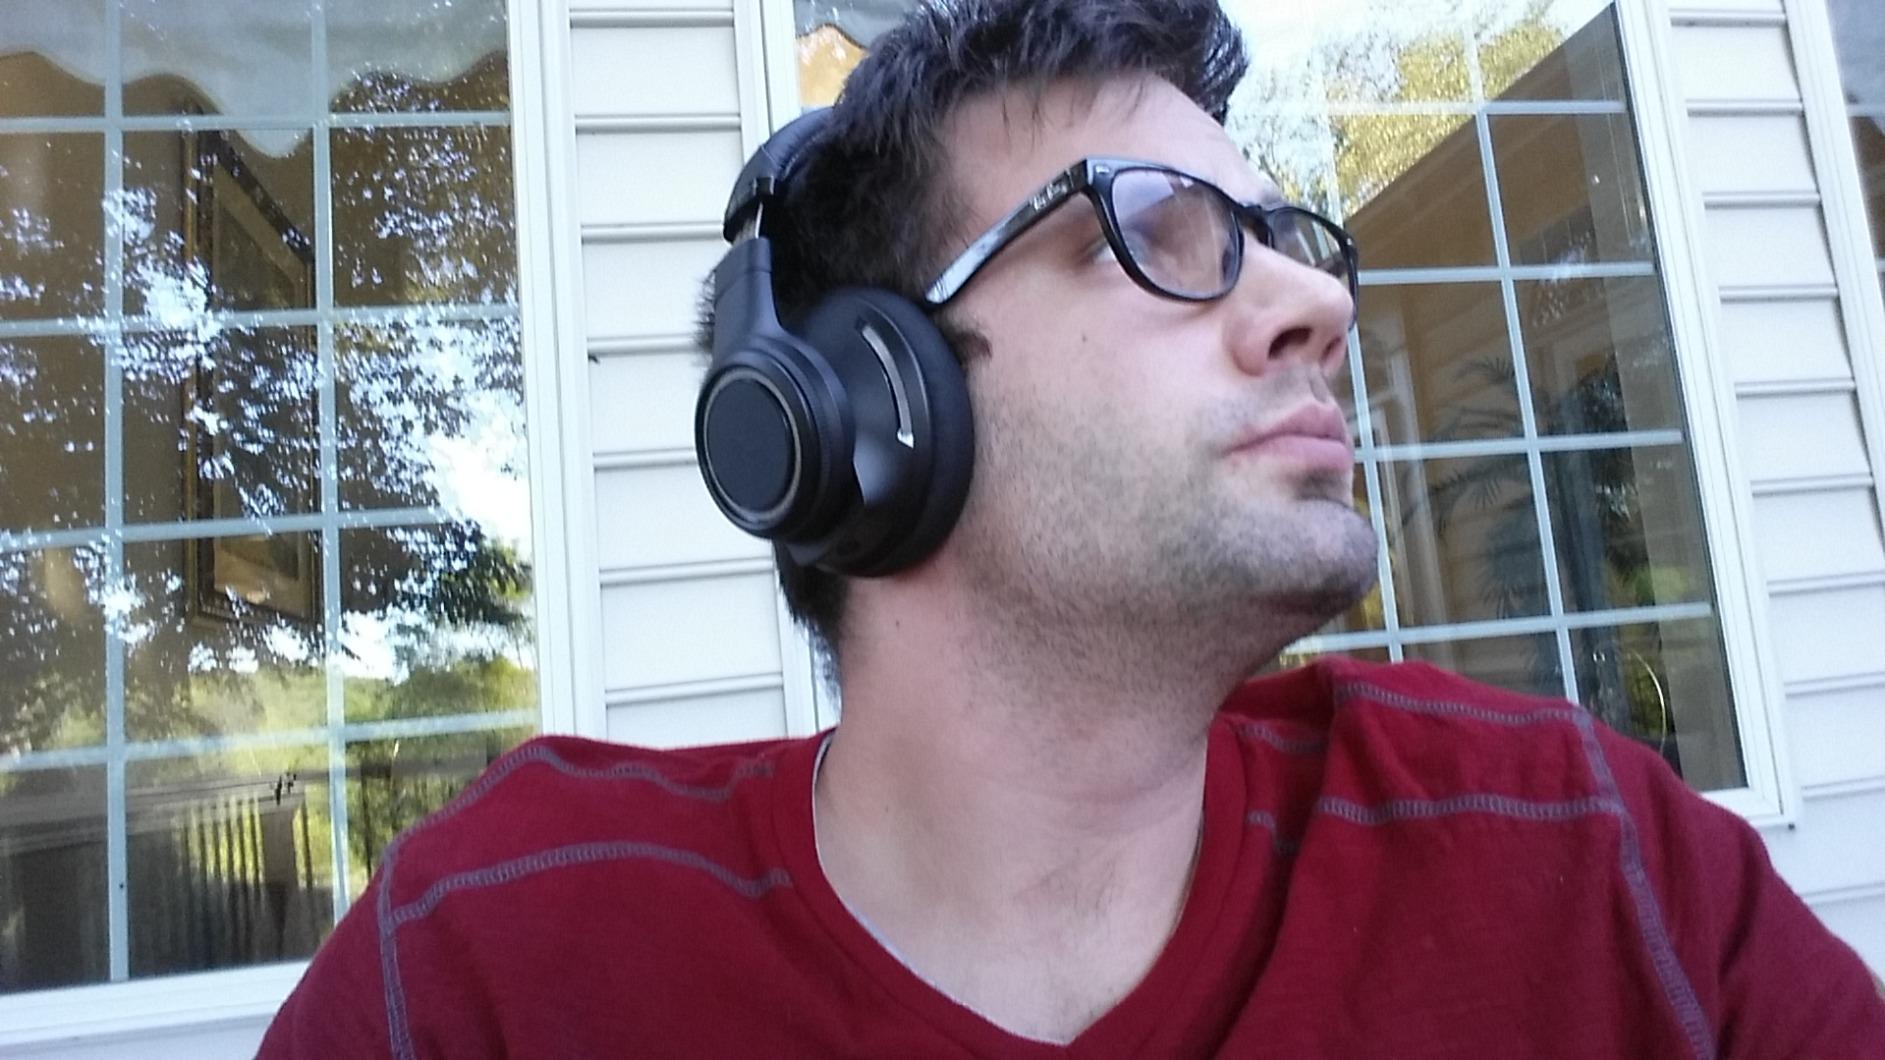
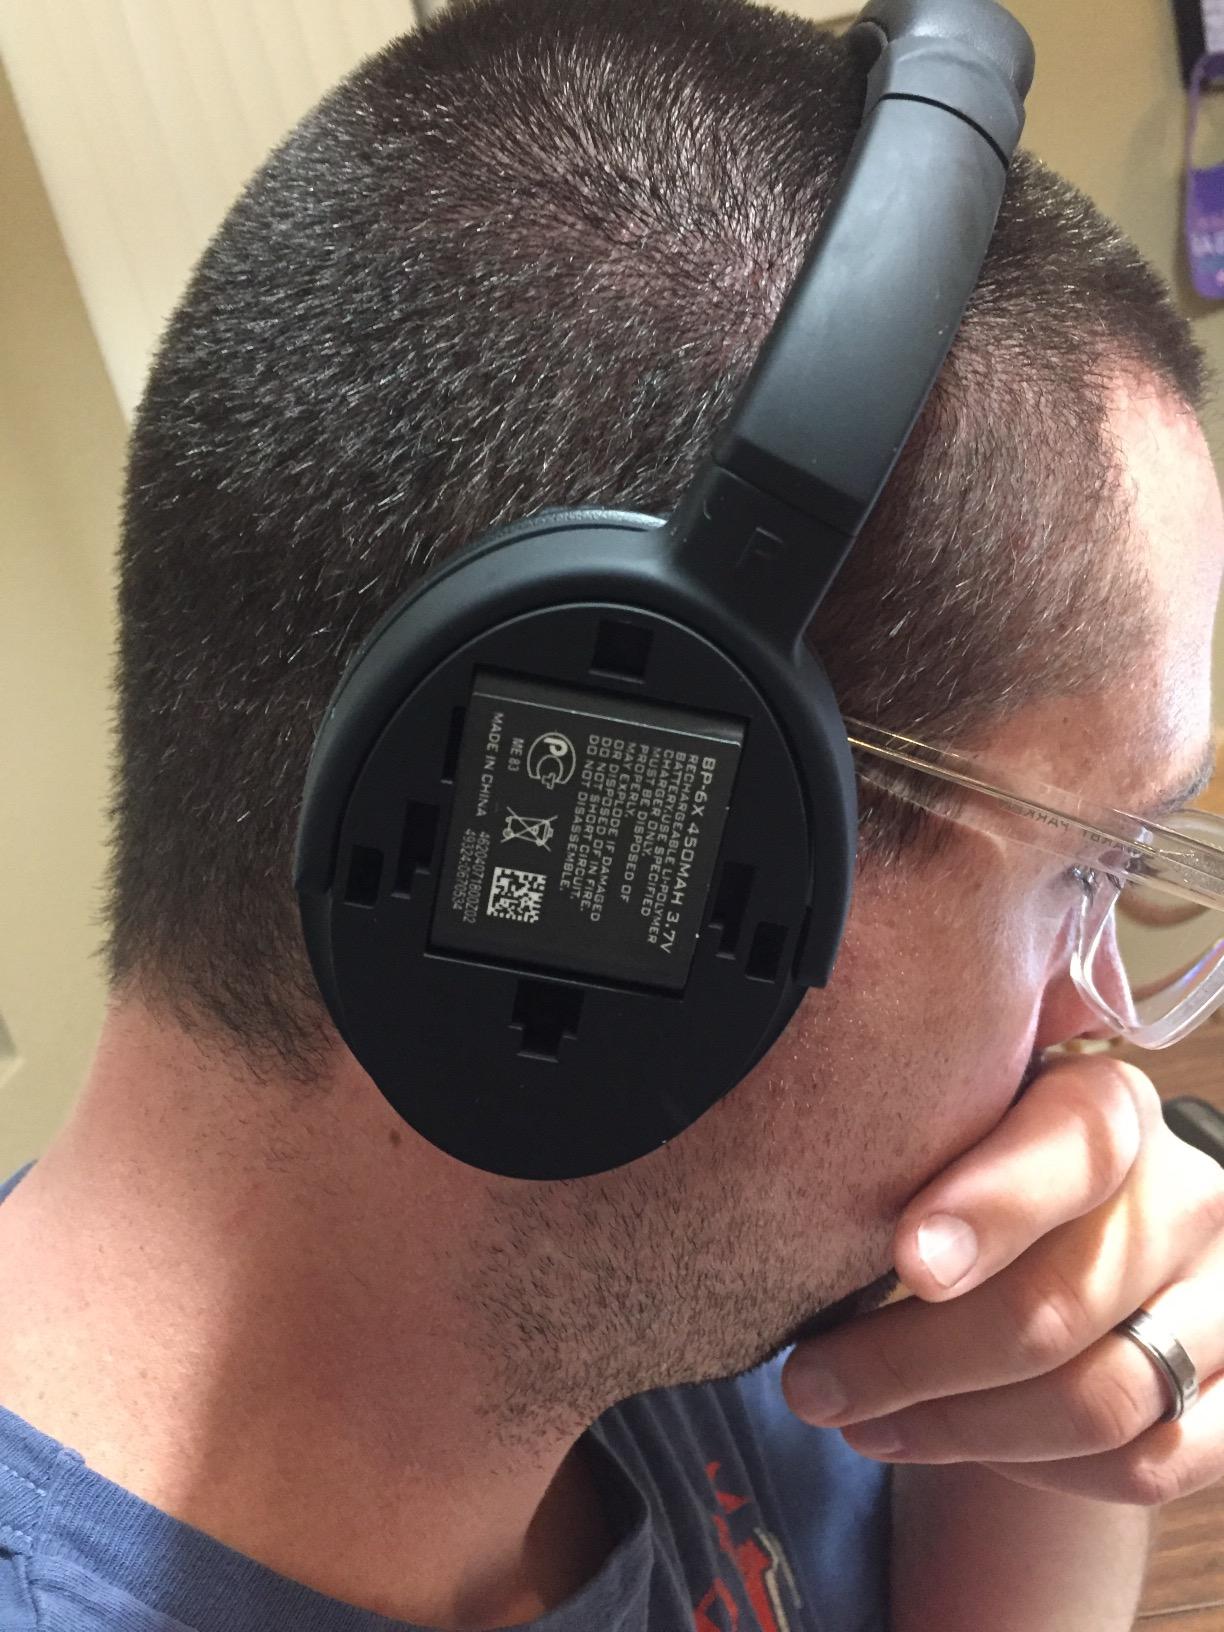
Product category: headphones
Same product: no